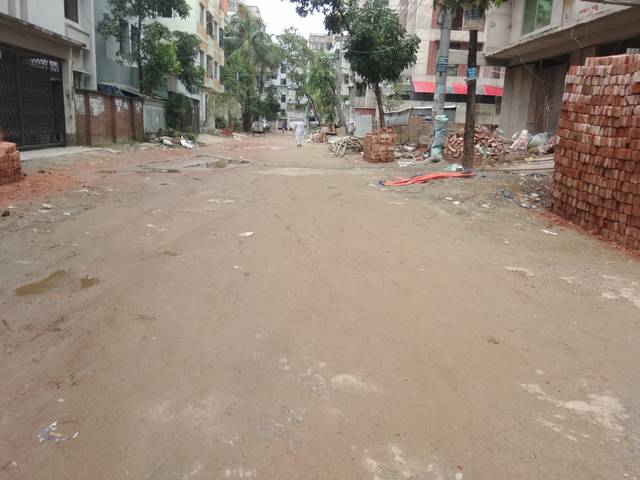
Region: Bangladesh
Coordinates: 23.822, 90.369